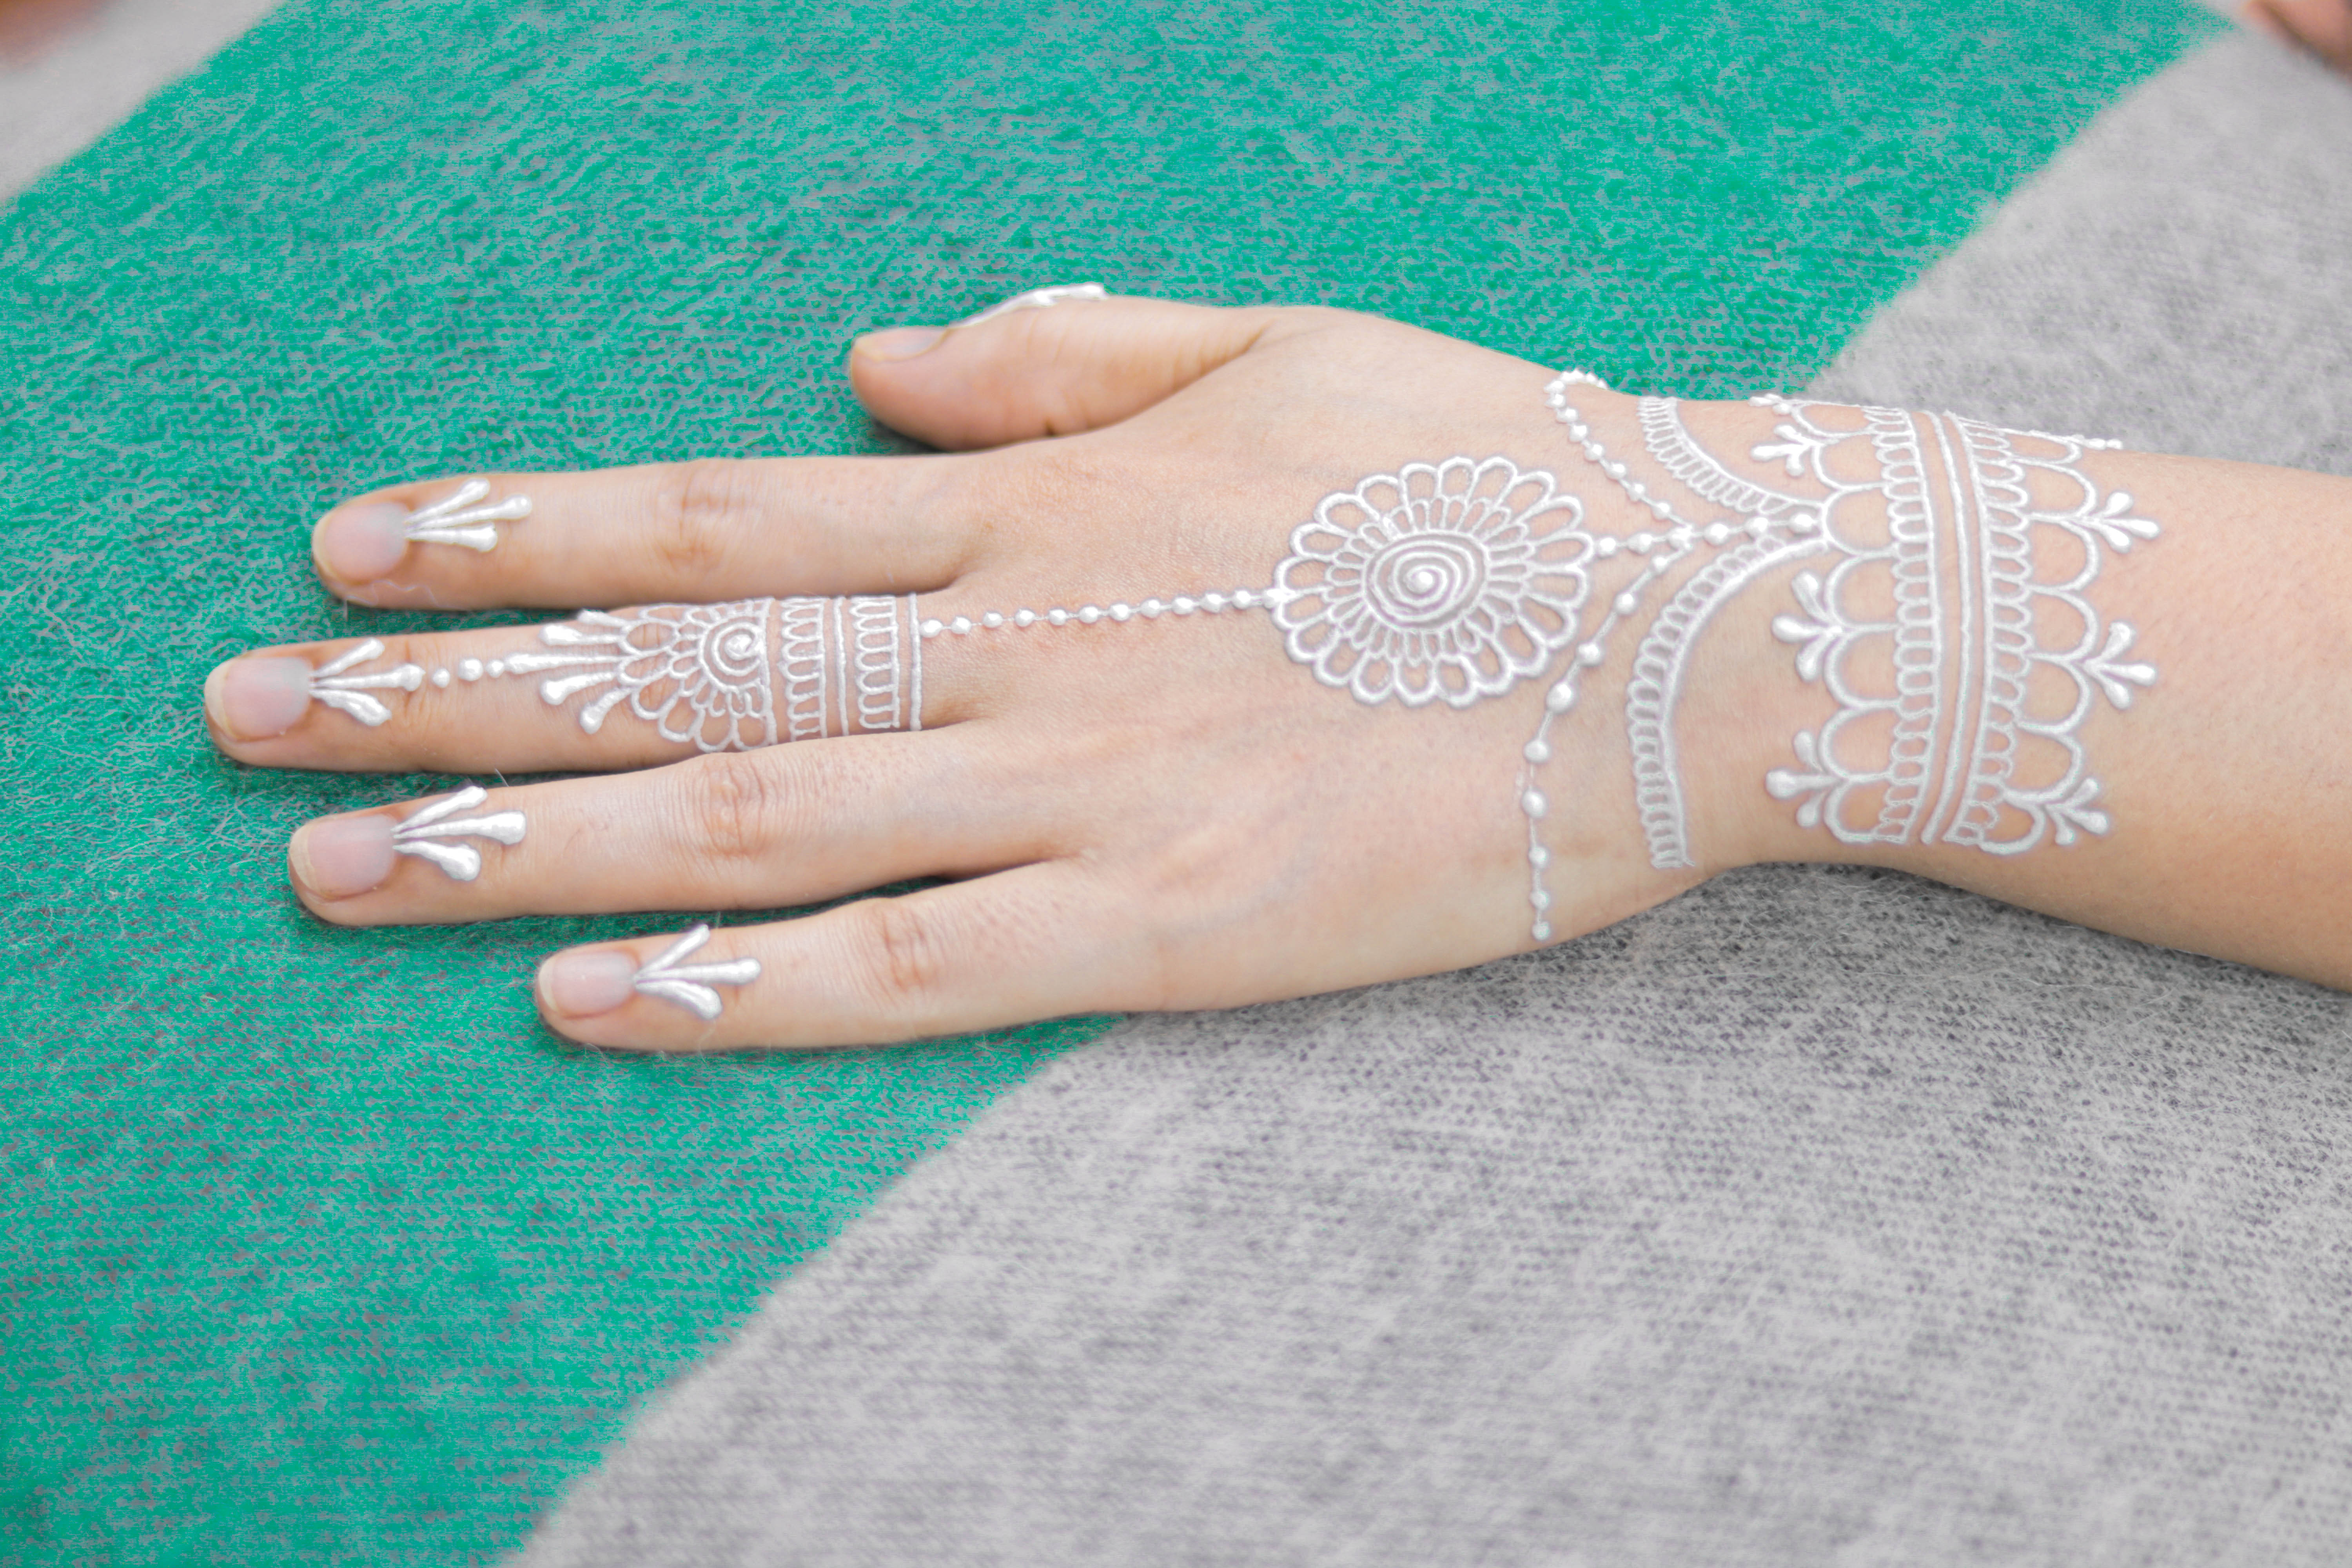
art, artist, background, beautiful, beauty, bridal, bride, brown, celebration, closeup, color, design, draw, drawing, female, girl, hand, henna, makeup, malay, malaysia, malaysian, marriage, mehndi, model, painting, pattern, people, tattoo, wedding, white, woman, women, nail, skin, finger, wrist, jewellery, fashion accessory, Material property, peach, ring, lace, thumb, glitter, manicure, nail care